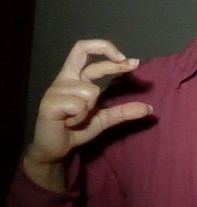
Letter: thal